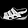
Label: Sandal